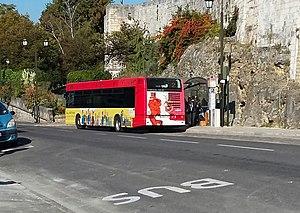
Le bus décoré ""Le Bus des Présidentes"" à l'arrêt Cathédrale sur la ligne 2 direction Fléac Sazaris"
La STGA est une société de transport de bus, gérant et exploitant principal du réseau Möbius de l'agglomération d'Angoulême, ainsi que du réseau Transcom du Grand Cognac depuis 2018. Jusqu'au 1ᵉʳ septembre 2019, elle exploitait le réseau éponyme STGA, remplacé le 2 septembre par le réseau Möbius.